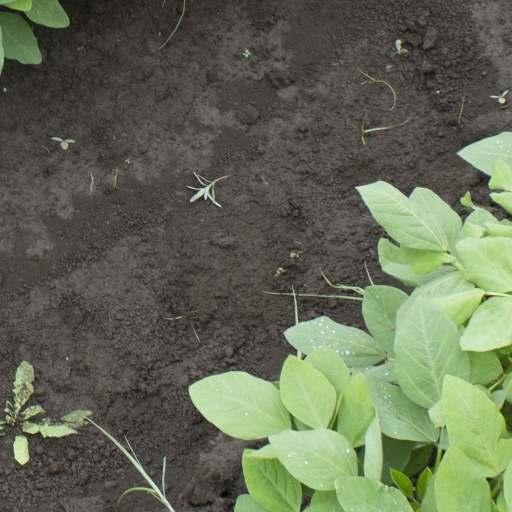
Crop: soybean